Jenkins-Harvey Super Service Station and Garage

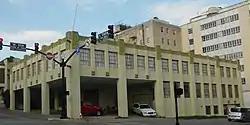
Jenkins–Harvey building in 2014

The Jenkins-Harvey Super Service Station and Garage, at 124 S. College in Tyler, Texas, was built in 1929. It was listed on the National Register of Historic Places in 2002.